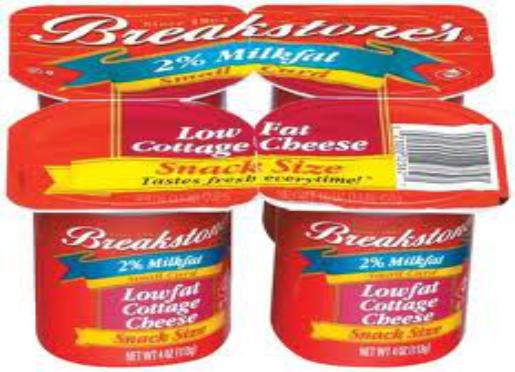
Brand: Breakstone's
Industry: Food